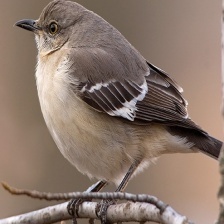
Species: NORTHERN MOCKINGBIRD
Scientific name: MIMUS POLYGLOTTOS